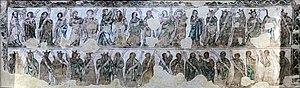
L'église Notre-Dame du Taur est un édifice religieux catholique, qui se trouve au nᵒ 12 bis rue du Taur, entre la place du Capitole et la basilique Saint-Sernin, au cœur du quartier Arnaud-Bernard, dans le centre-ville de Toulouse. L'église, construite entre le XIVᵉ et XVIᵉ siècles, est un des principaux monuments de l'art gothique méridional. Elle est particulièrement célèbre pour sa haute façade, un clocher-mur qui s'insère dans les constructions de la rue.